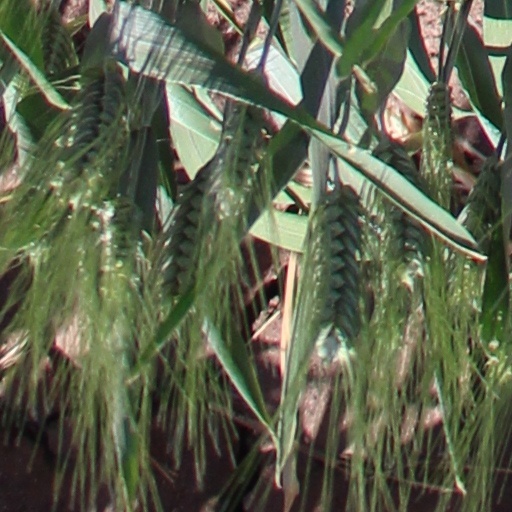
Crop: wheat